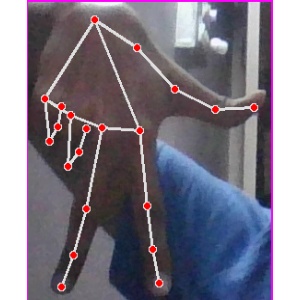
अक्षर: ग